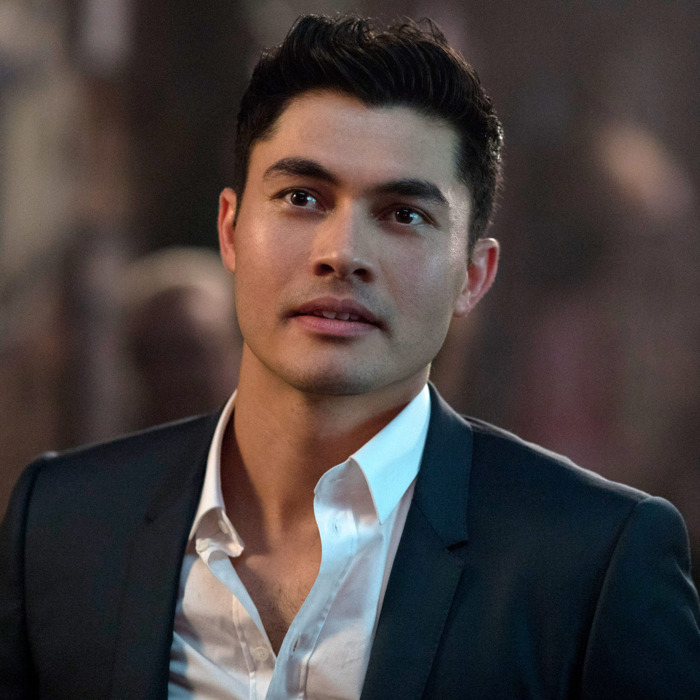
Gender: men